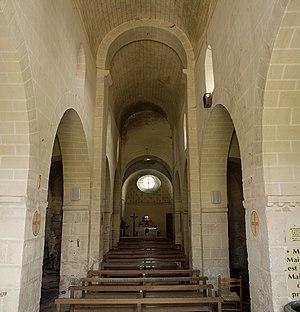
L'église Saint-Laurent est une église catholique de style roman, située à Châtel-de-Neuvre, dans l'Allier, en France.